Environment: real
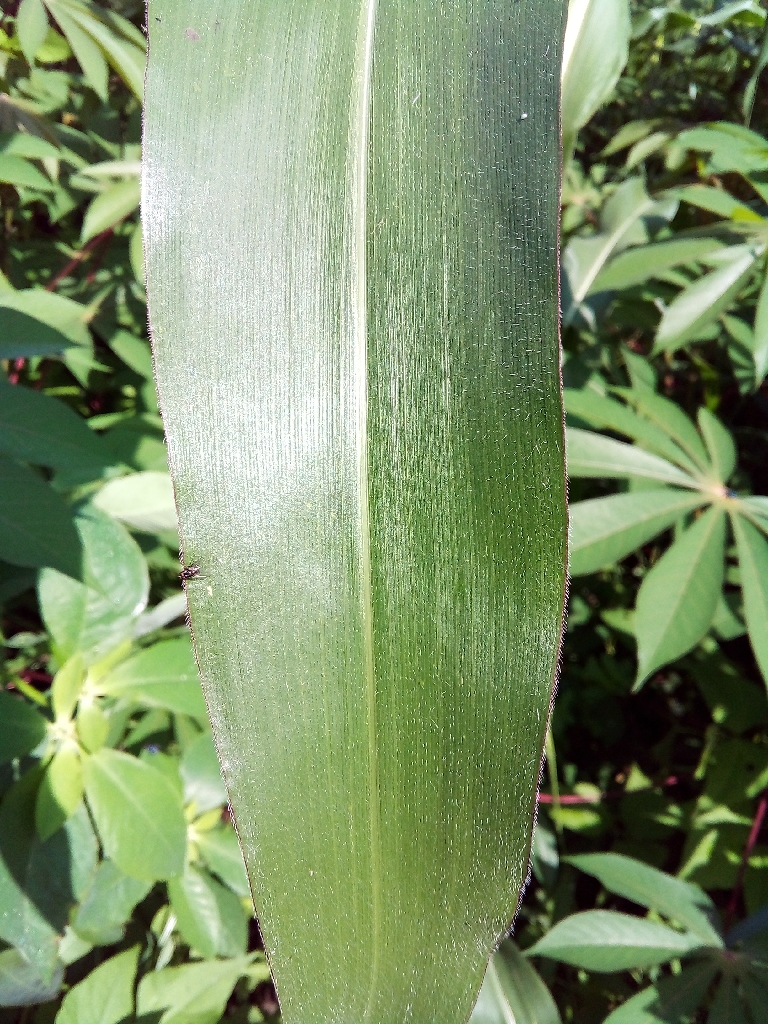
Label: healthy